Ewen Cameron of Lochiel

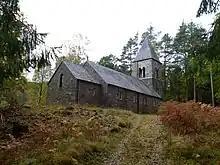
The old church at Achnacarry

Lochiel was present at a meeting of Scottish nobles at Lochearn in August, 1653, in which they elected to rebel against the Protectorate and restore the exiled King Charles to the throne. As such, he joined the army of William Cunningham, 9th Earl of Glencairn in the Royalist rising of 1653 to 1654, bringing with him several hundred Cameron warriors.